Ardley railway station

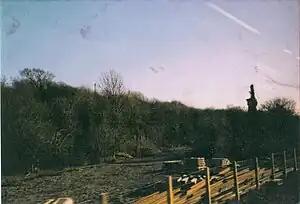
The station site in 2001

Ardley railway station was a railway station serving the village of Ardley in Oxfordshire, England. It was on what is now known as the Chiltern Main Line, south of Ardley Tunnel.